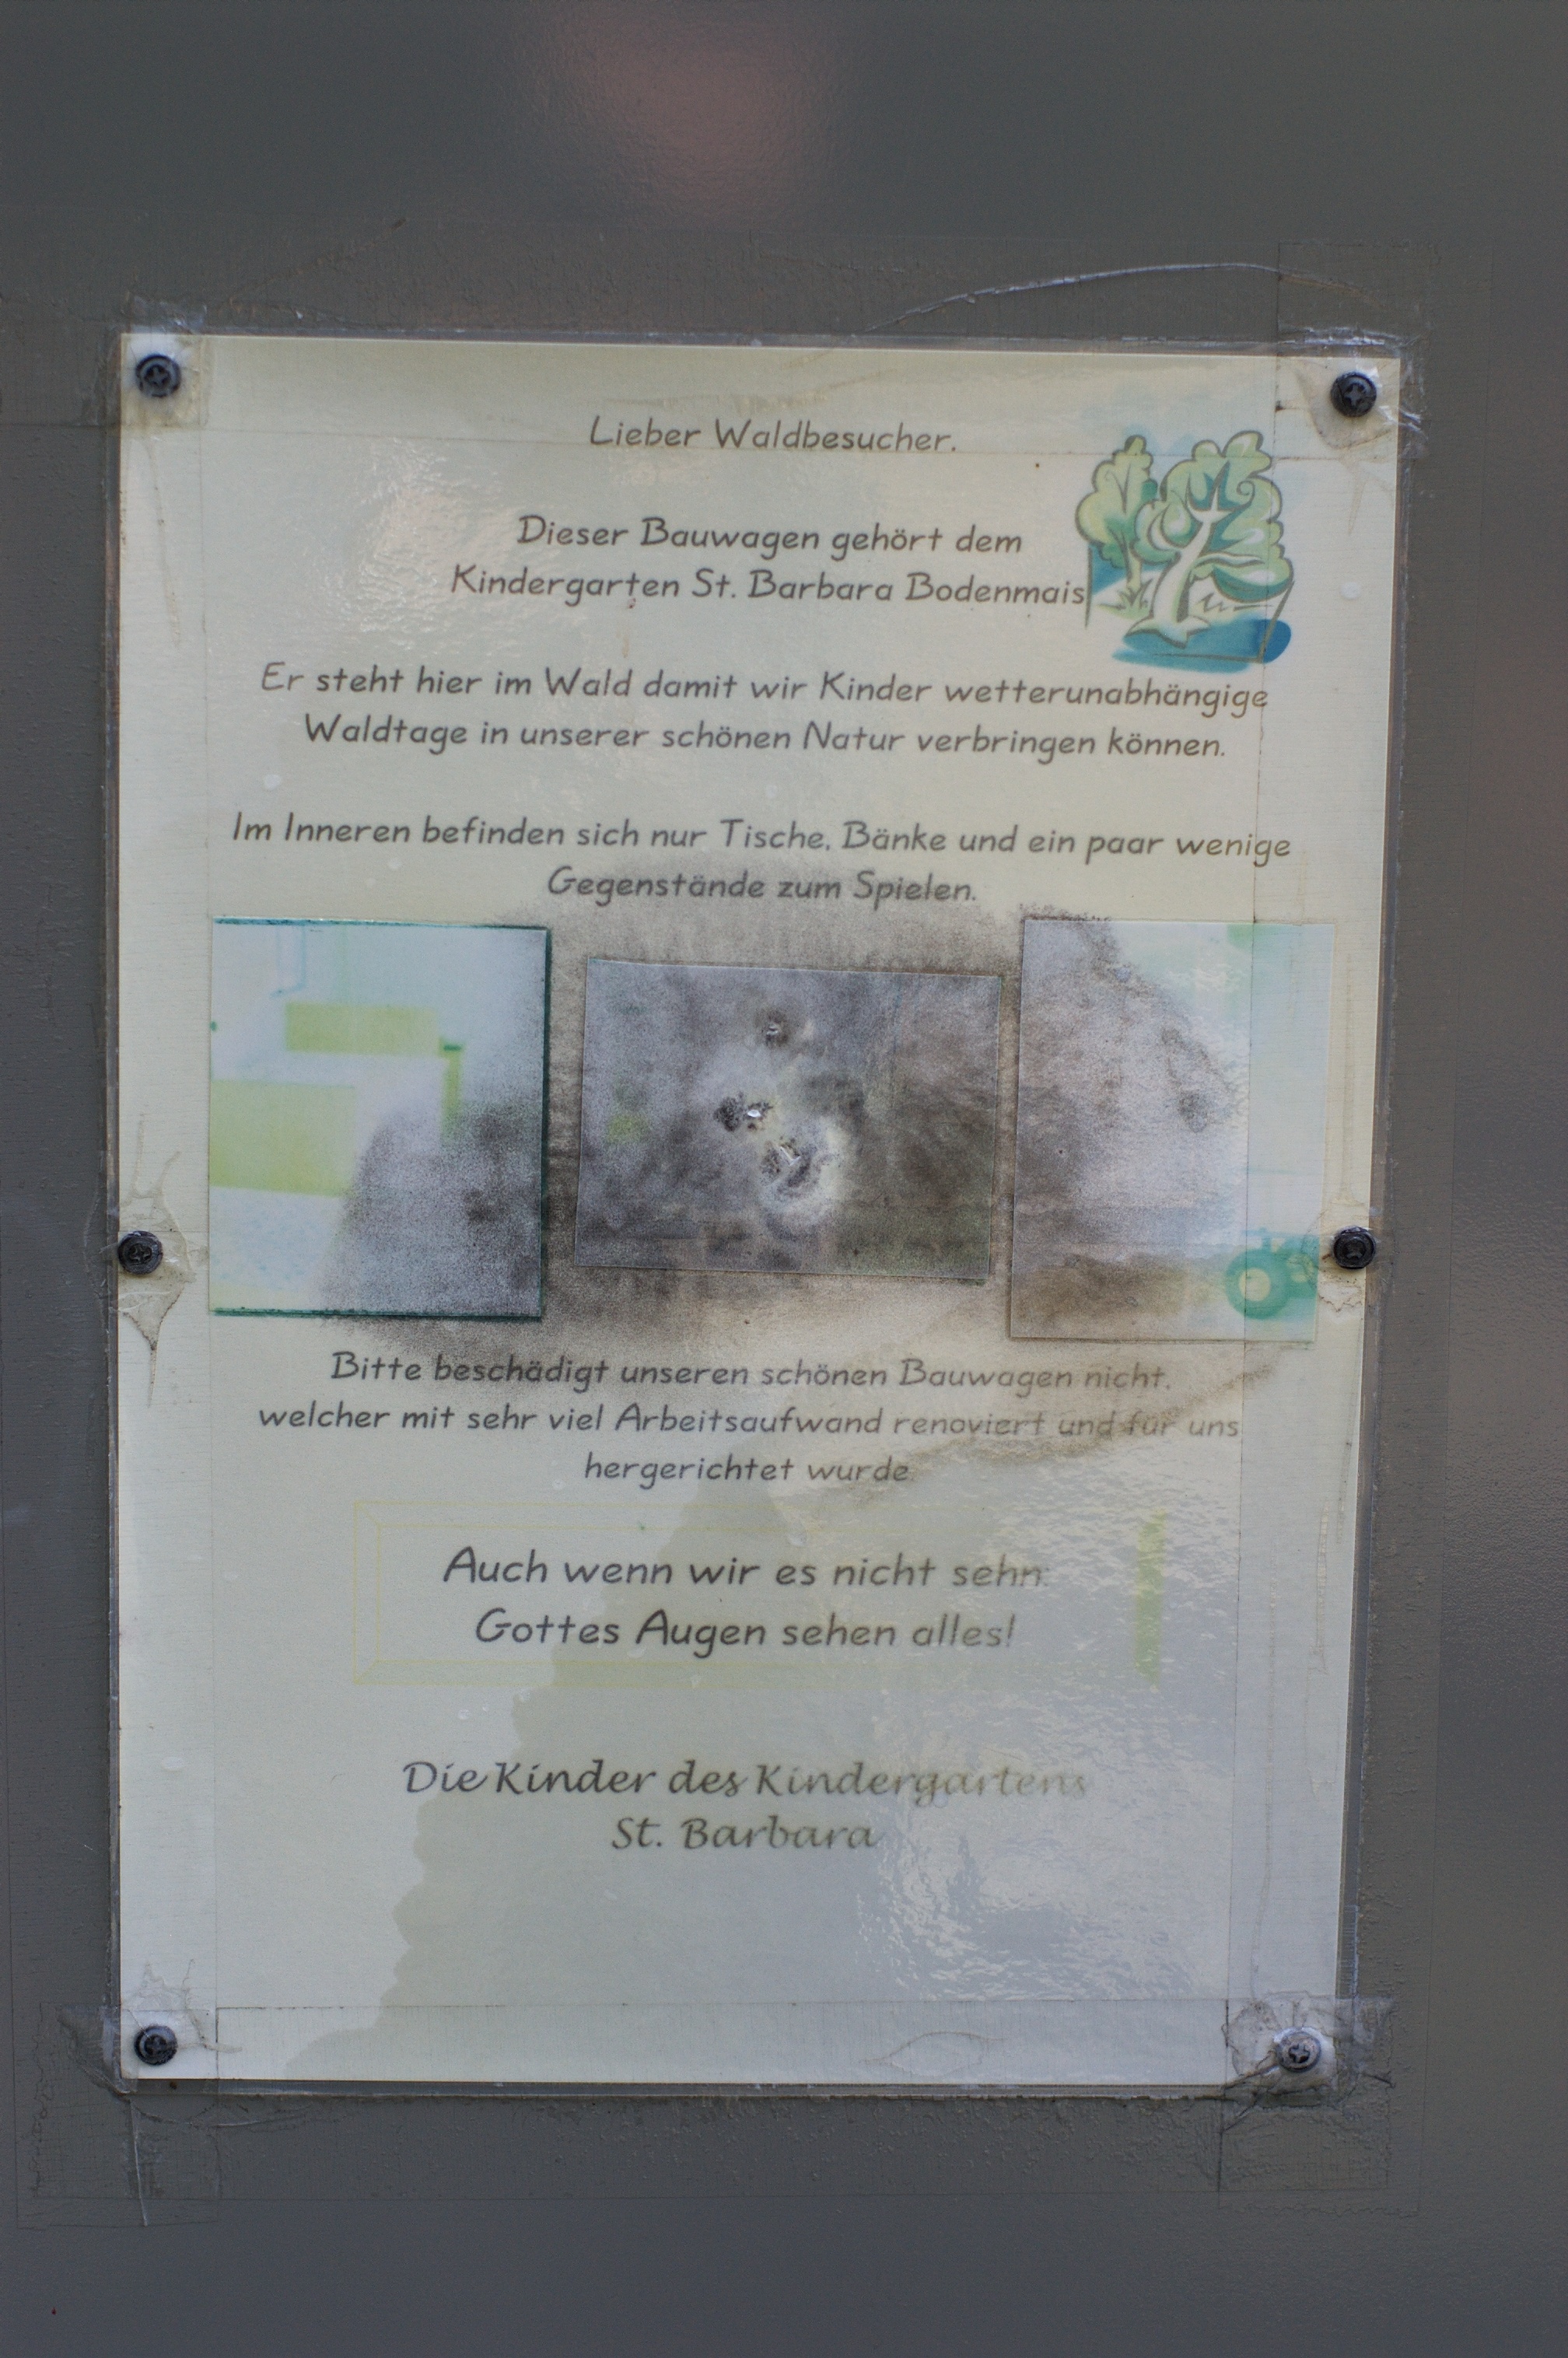
advertising, 50mm, text, signs, rawtherapee, germany, deutschland, pentax, bayern, bavaria, document, lenstagged, steffenzahn, k100d, justpentax, schilder, fa50, fa50mm, smcpentaxfa11450mm, pentaxfa50mm, smcpfa50mmf14, bayerischerwald, commemorative plaque